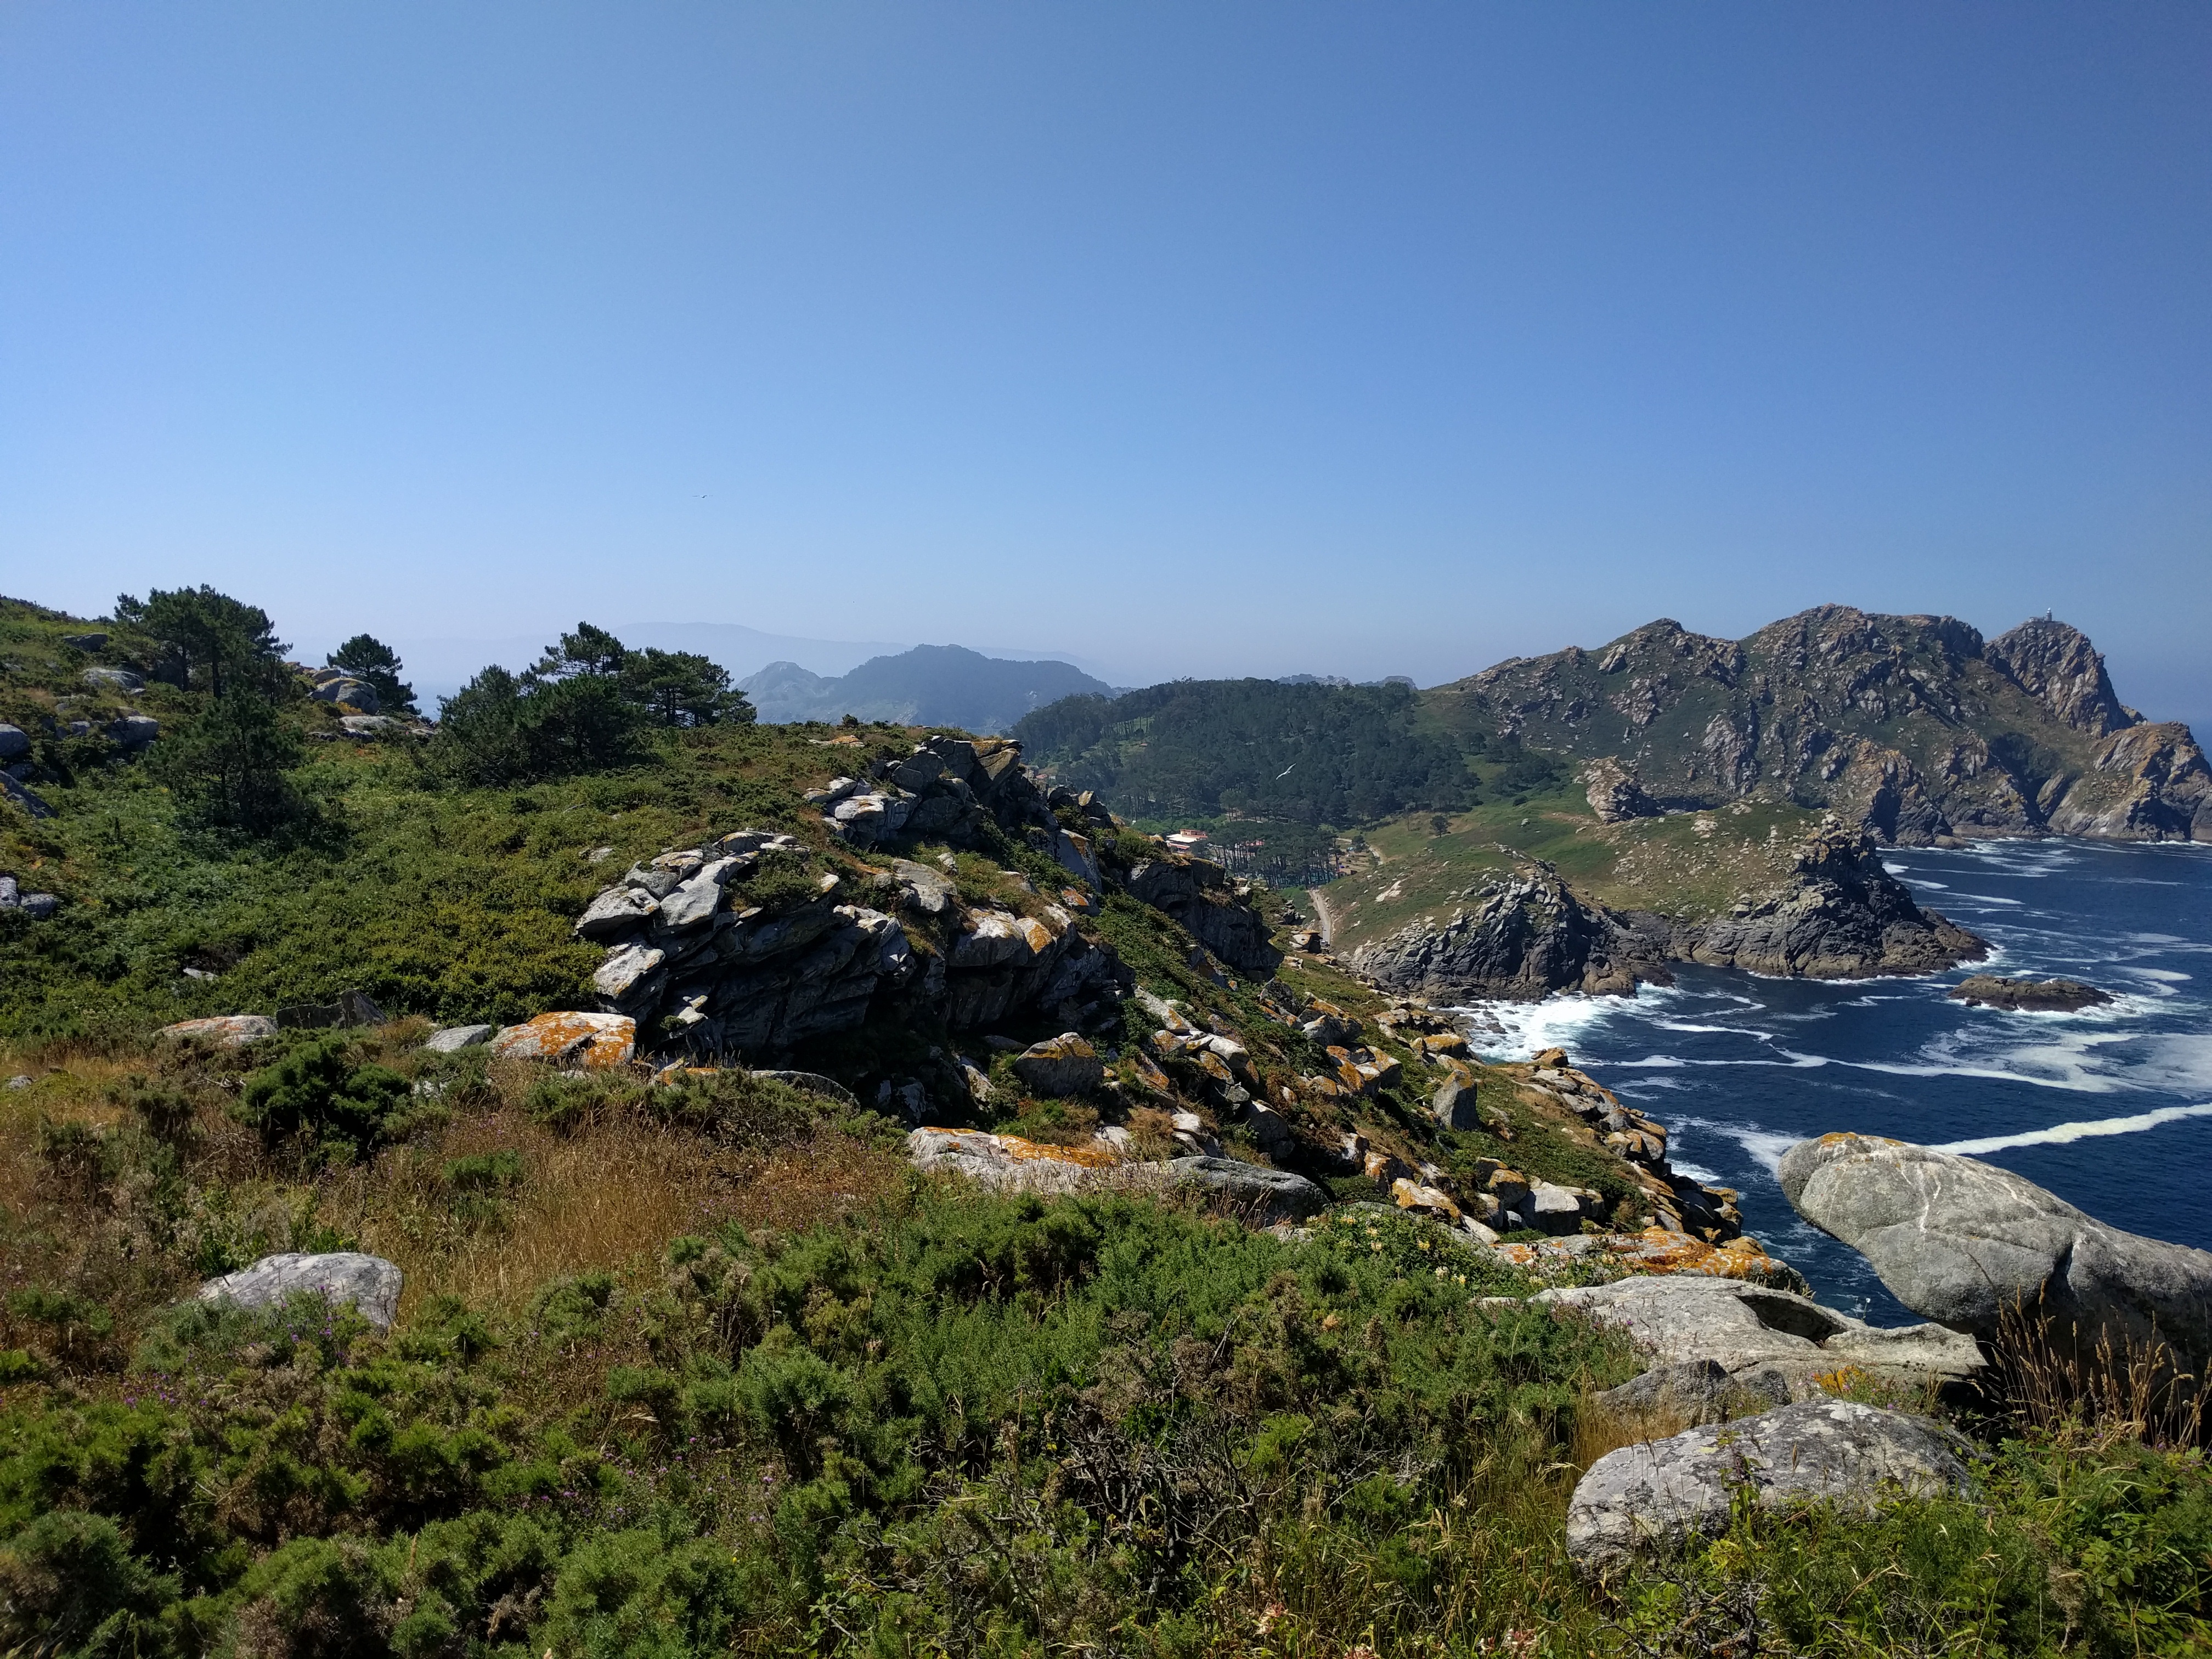
landscape, sea, coast, rock, wilderness, walking, mountain, hiking, hill, adventure, mountain range, cliff, bay, terrain, ridge, rocks, geology, plateau, costa, pontevedra, cape, cies island, rias baixas, geographical feature, mountainous landforms